Ryan Vilade

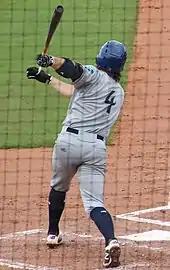
Vilade with the Asheville Tourists in 2018

The Colorado Rockies selected Vilade in the second round, with the 48th overall selection, of the 2017 Major League Baseball draft. He signed for $1.4 million. After signing, he made his professional debut with the Grand Junction Rockies of the Rookie-level Pioneer League. He hit a home run in his first at-bat and was named to the All-Star game. He spent the whole season with Grand Junction, slashing .308/.438/.496 with five home runs and 21 RBI in 33 games. He spent 2018 with the Asheville Tourists of the Single–A South Atlantic League where he batted .274 with five home runs, 44 RBI, and 17 stolen bases in 124 games.